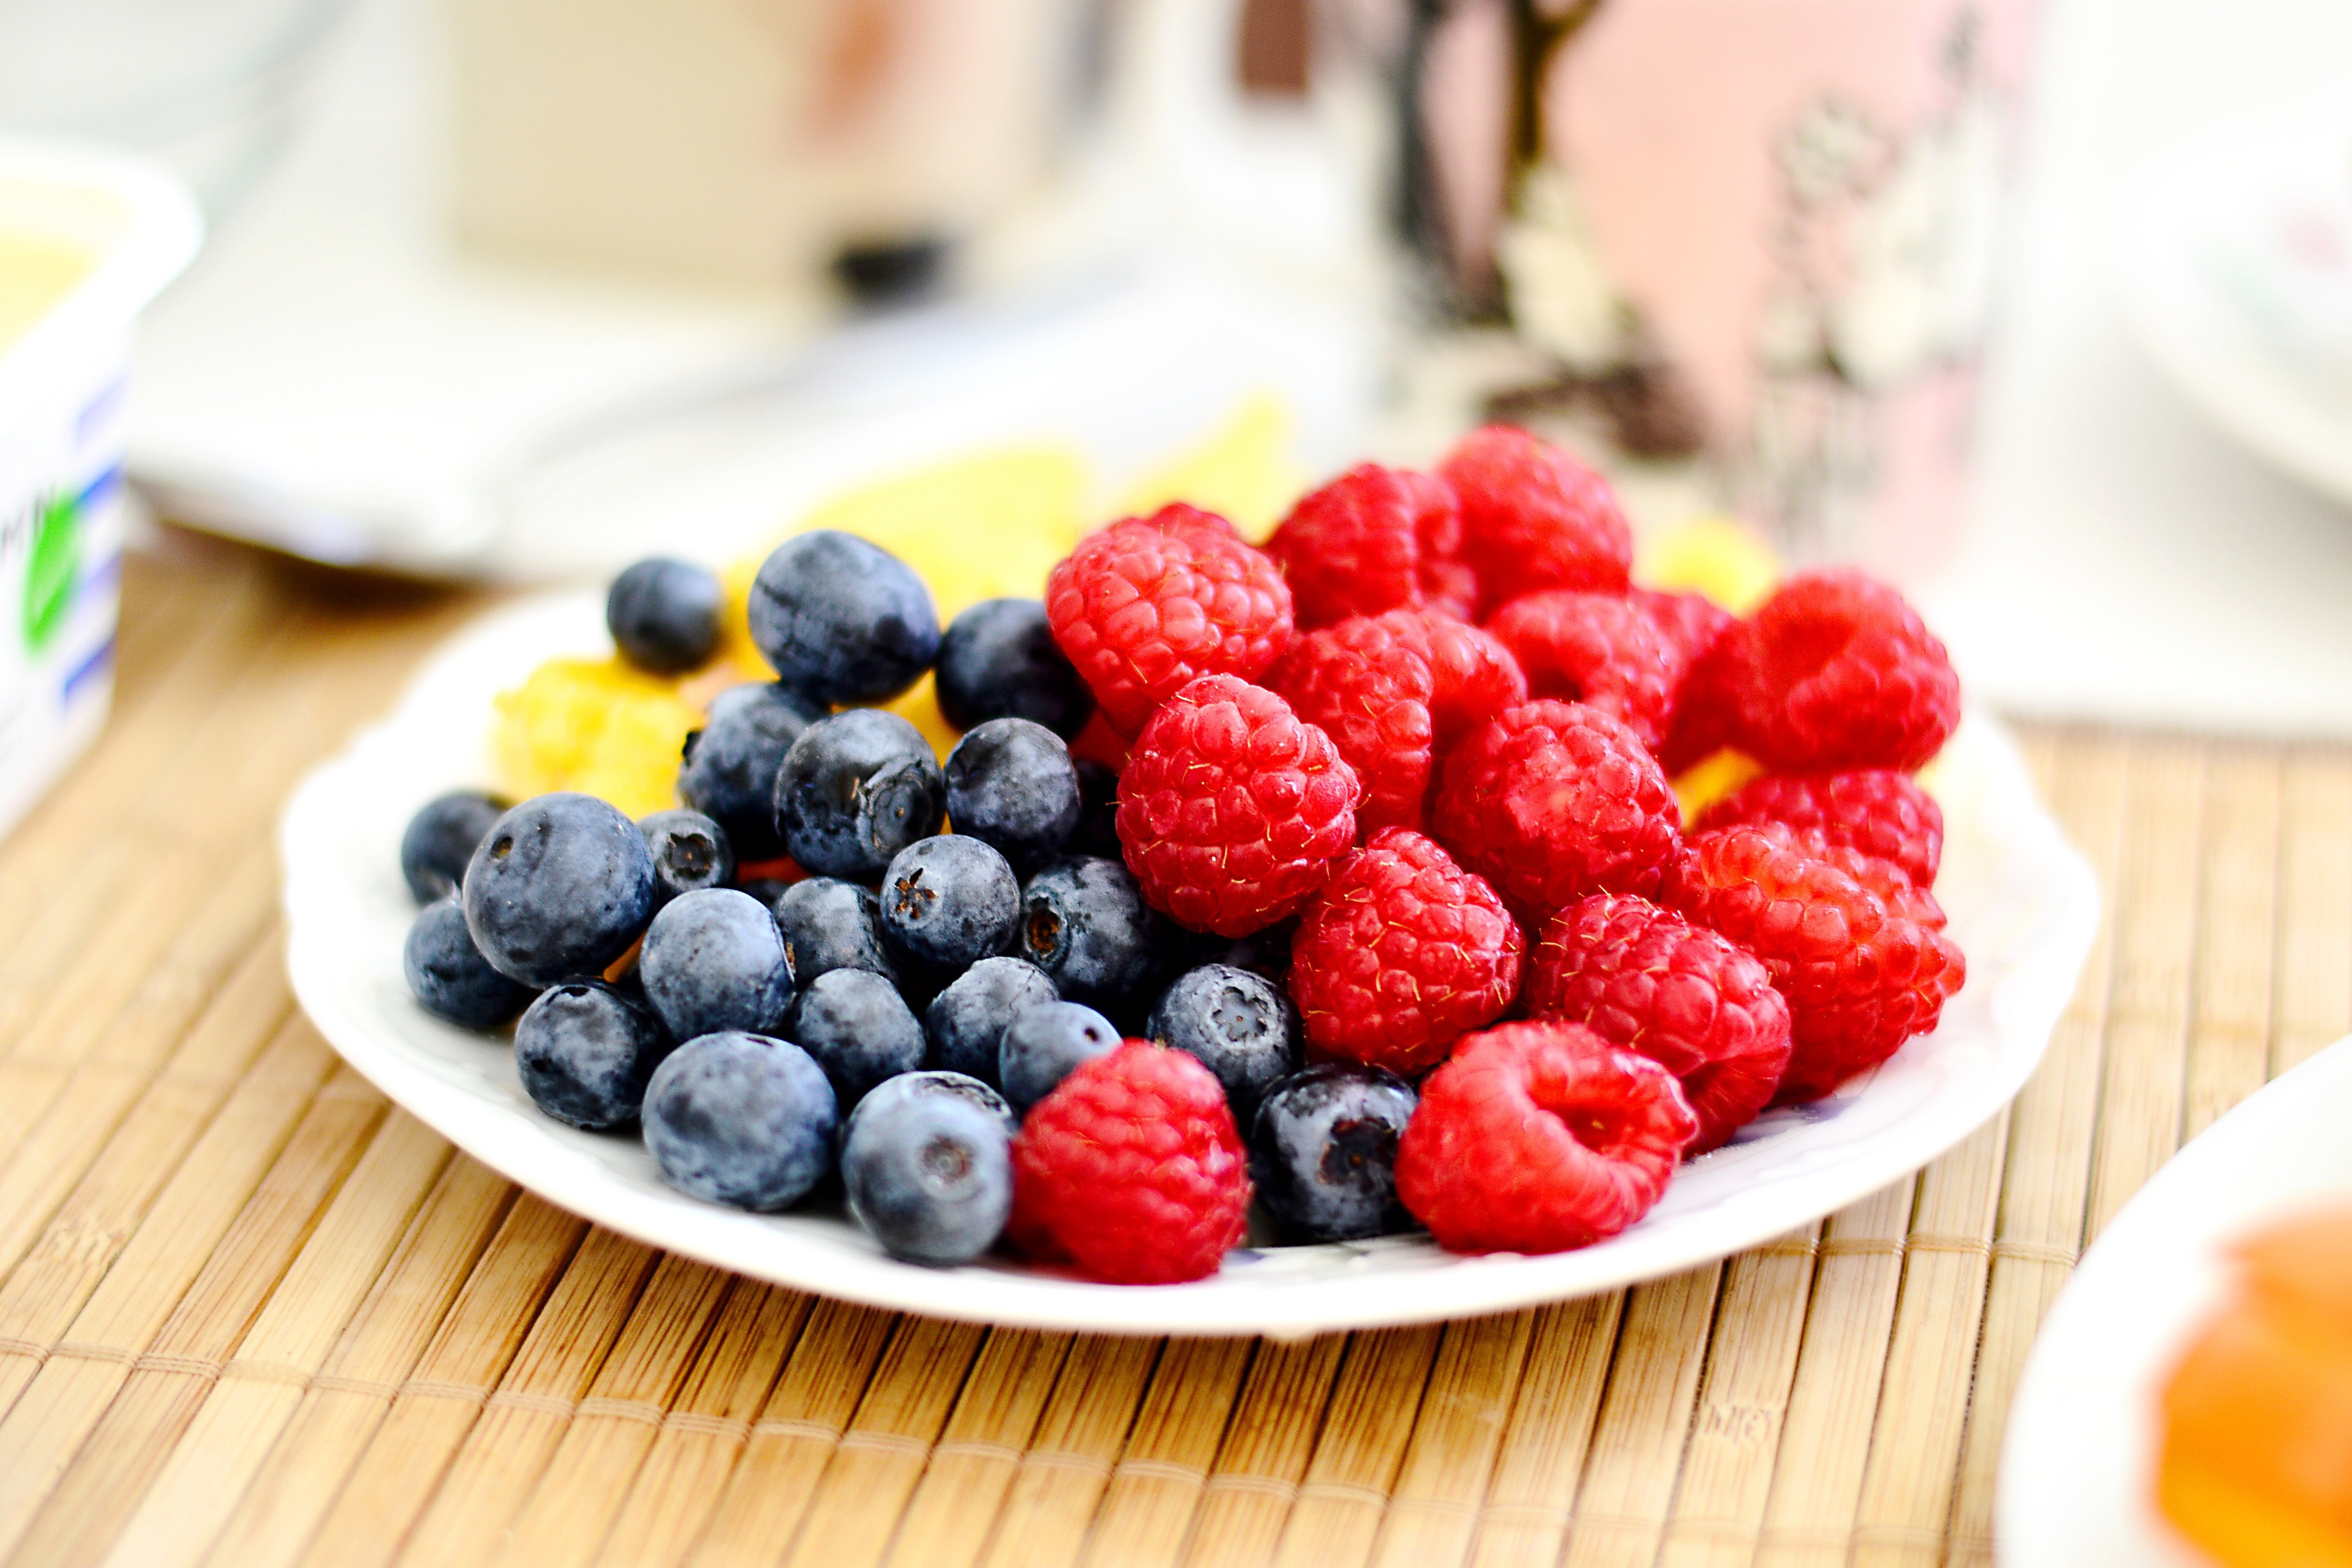
food, natural foods, berry, fruit, frutti di bosco, superfood, plant, dish, blackberry, cuisine, ingredient, raspberry, produce, sweetness, brunch, Superfruit, recipe, breakfast, dessert, blueberry, vegetarian food, cream, fruit salad, snack, bilberry